Planned community

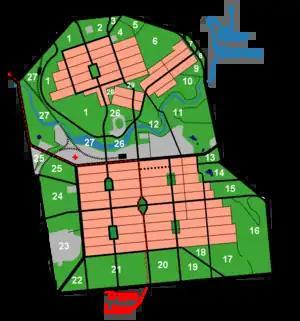
Adelaide's planned town grids were surrounded by parkland and intersected by the River Torrens

The term "new town" often refers in the UK to towns built after World War II under the New Towns Acts. These were influenced by the garden city movement, launched around 1900 by Ebenezer Howard and Sir Patrick Geddes and the work of Raymond Unwin, and manifested at Letchworth Garden City and Welwyn Garden City in Hertfordshire.